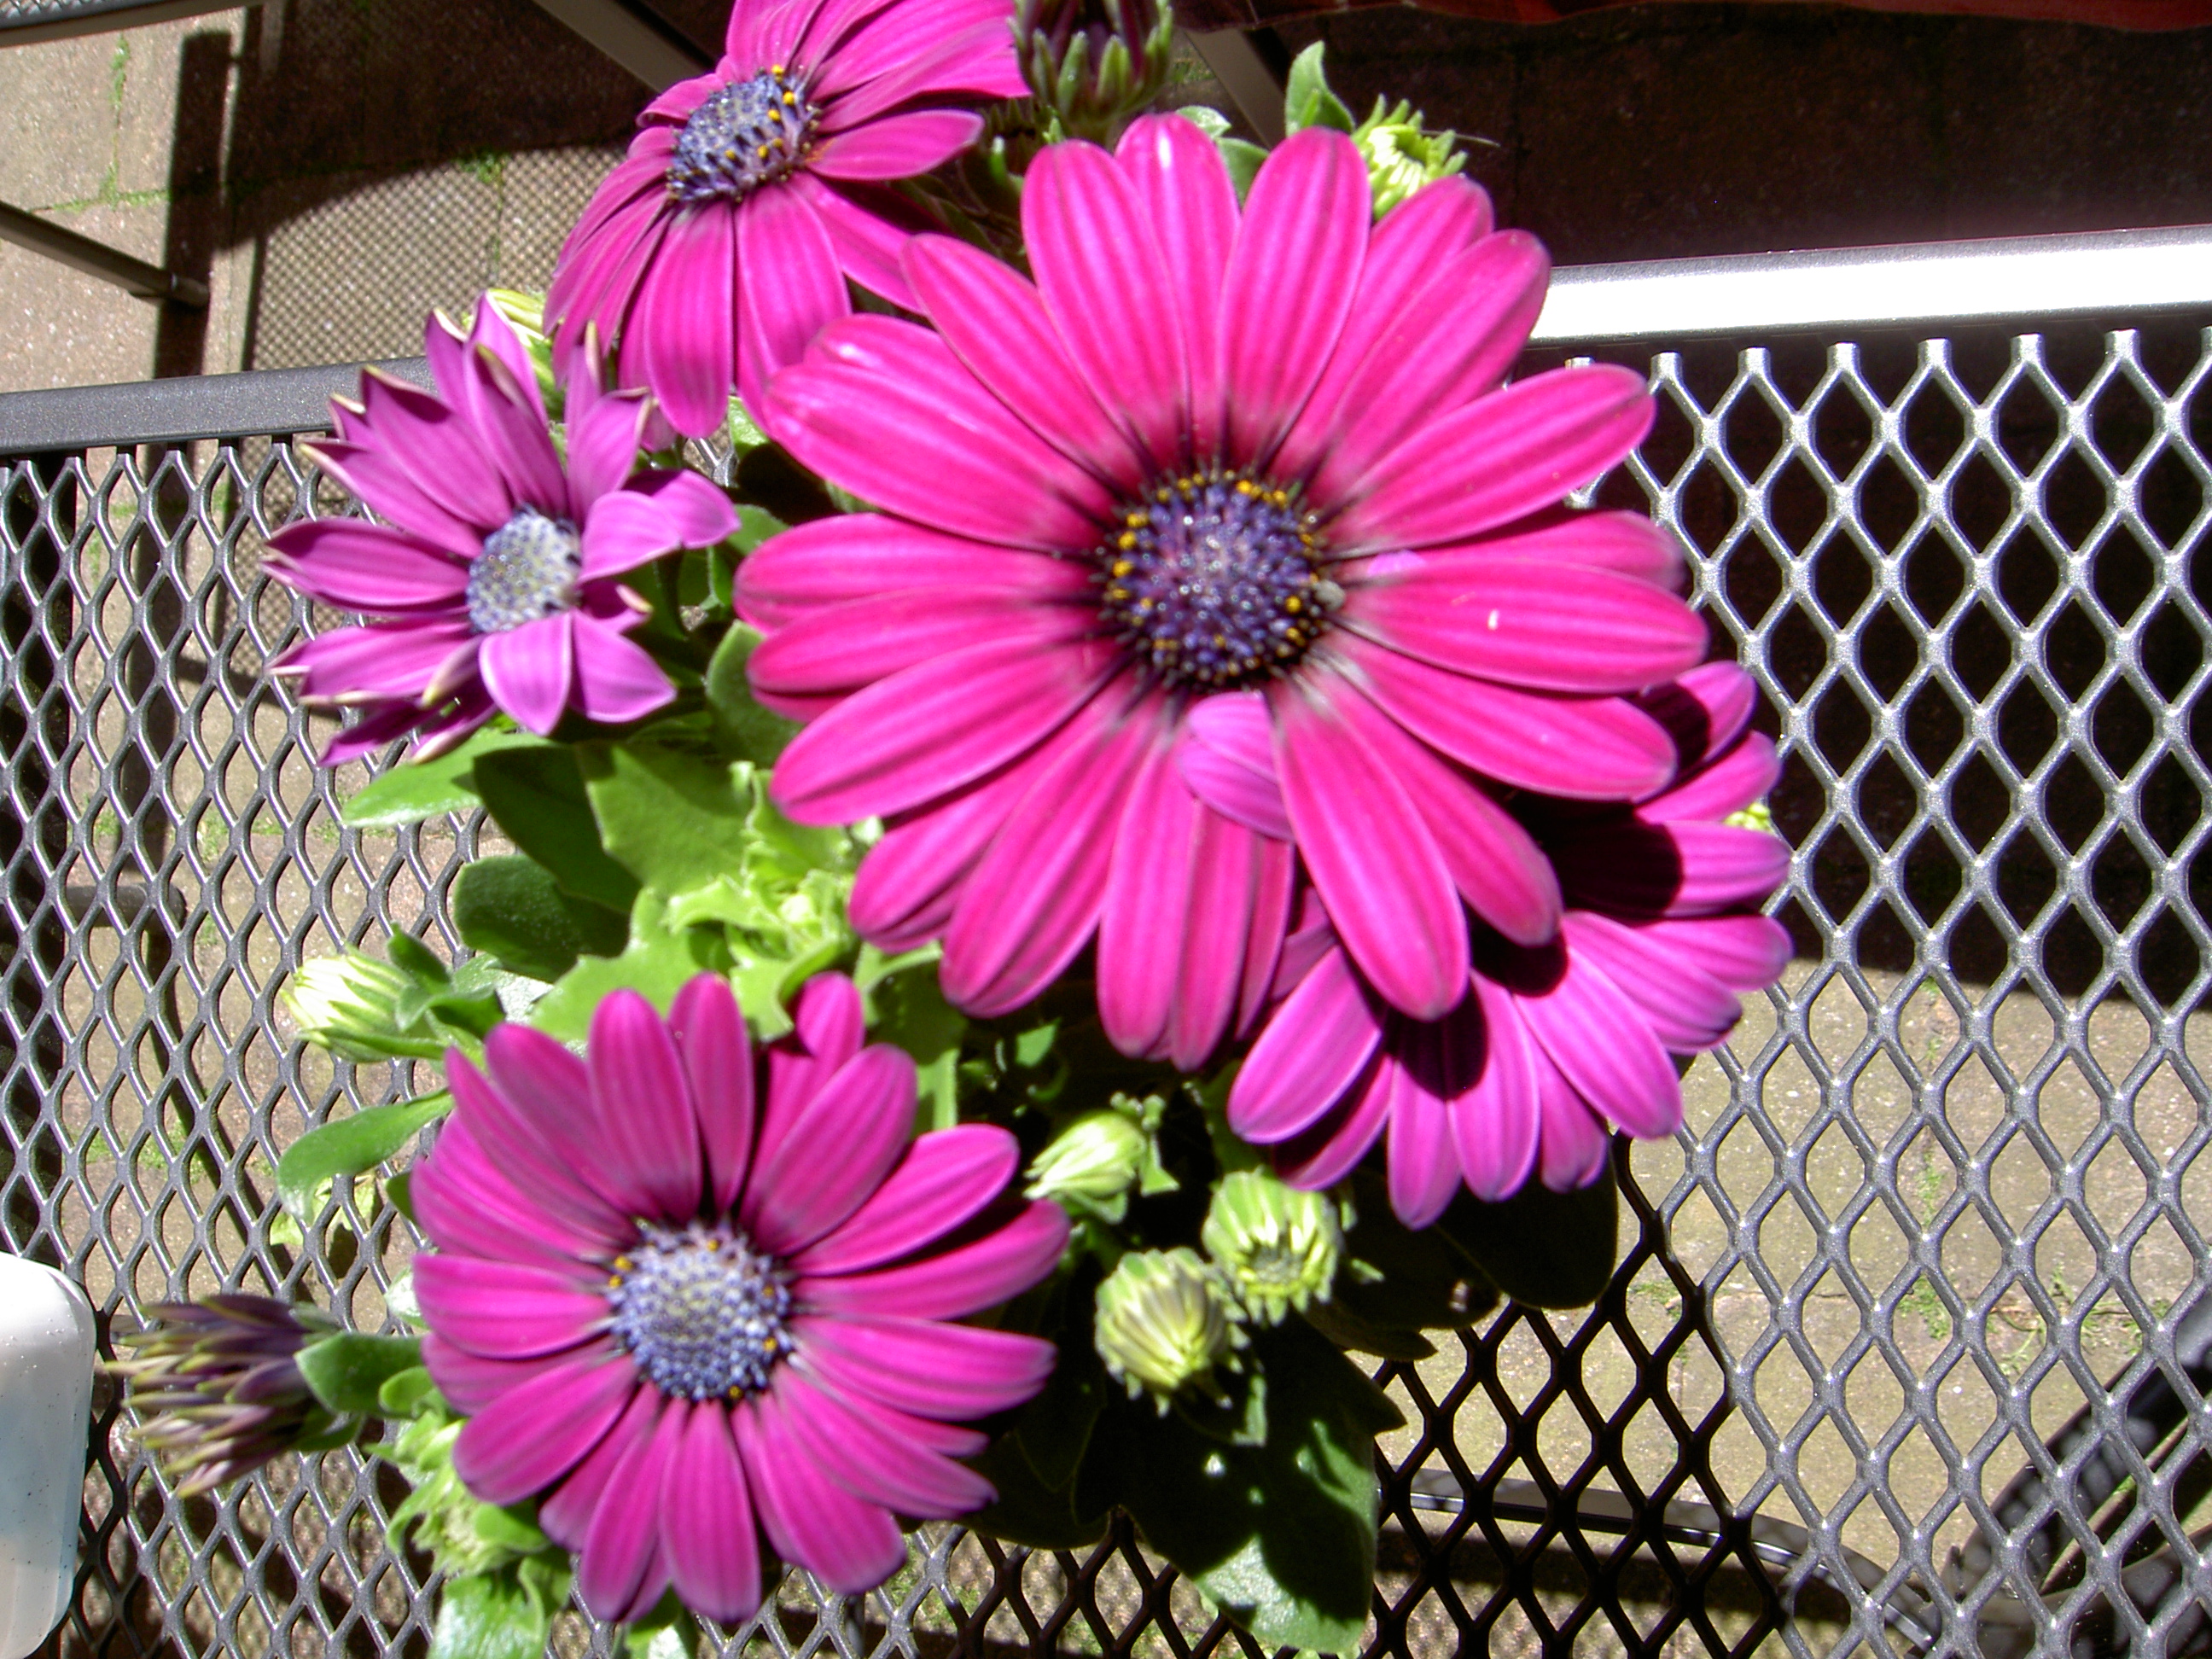
flowers, purple, flower, barberton daisy, african daisy, pink, gerbera, petal, plant, flowering plant, spring, floral design, magenta, daisy family, annual plant, cut flowers, daisy, marguerite daisy, floristry, flower arranging, wildflower, perennial plant